Gianluca Zambrotta

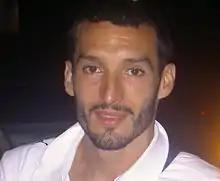
Zambrotta during the 2006 World Cup

New coach Marcello Lippi, who had just resigned as the Juventus manager where he had managed Zambrotta, moved him to right-back. He became a core player in the 2006 World Cup qualifying campaign, featuring in eight of the ten matches to help Italy qualify as group winners. On 15 May 2006, he was chosen as one of the 23 players to participate in the finals in Germany.